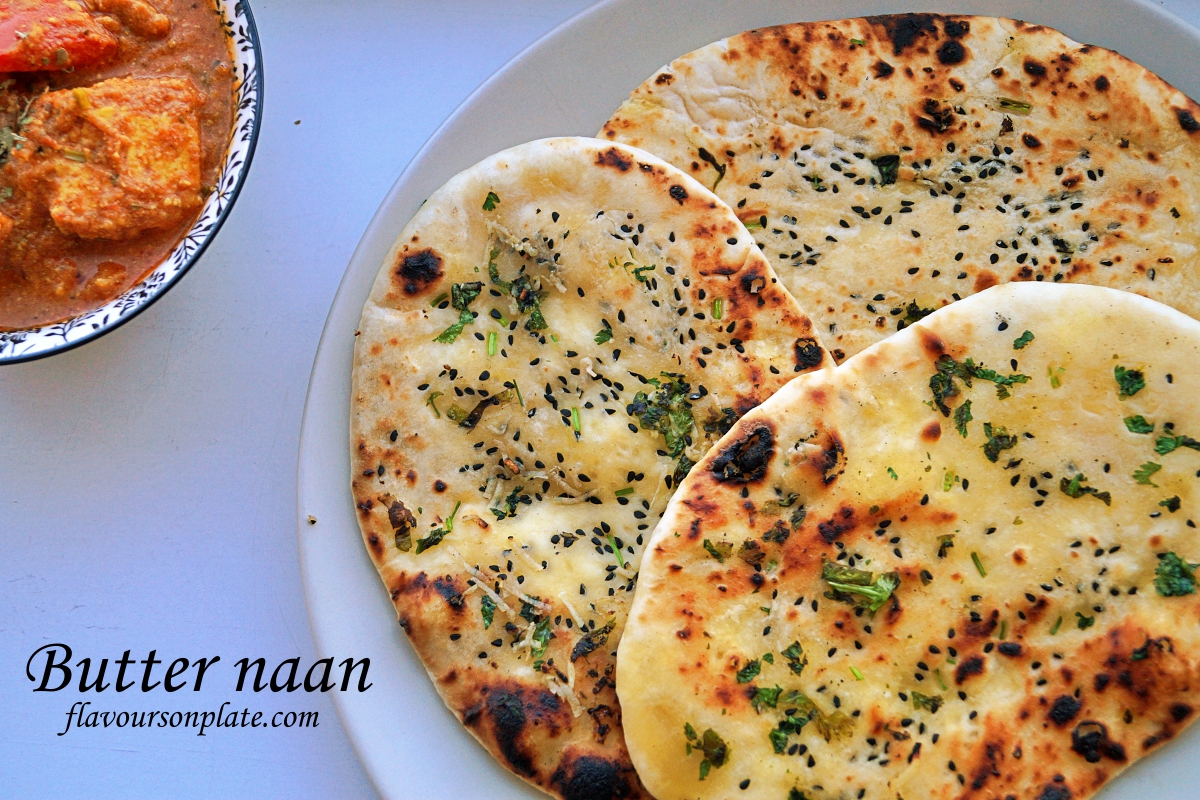
Dish: butter_naan